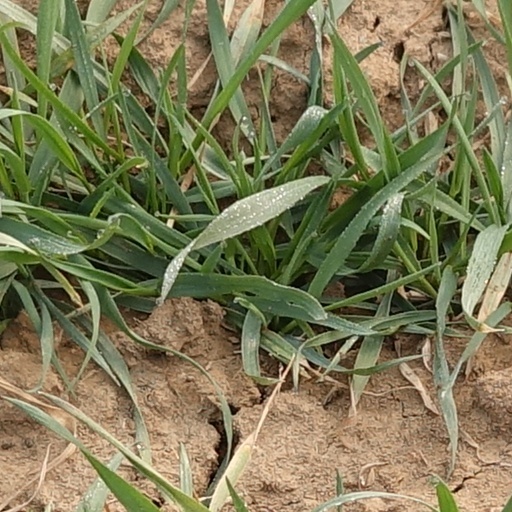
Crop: wheat